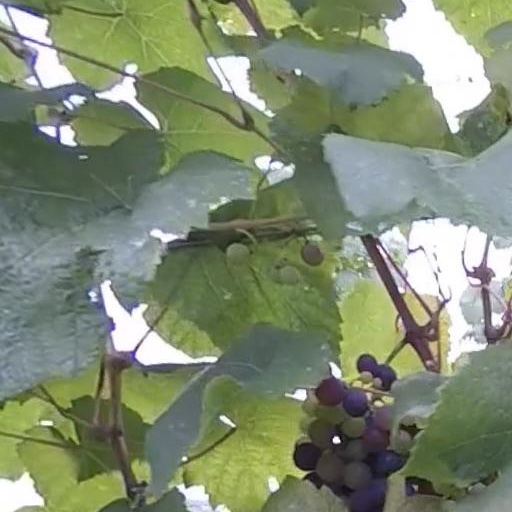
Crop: grape